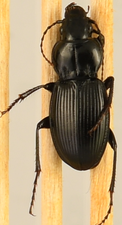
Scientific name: Cyclotrachelus torvus
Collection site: Northern Great Plains Research Laboratory NEON (NOGP), plot NOGP_001